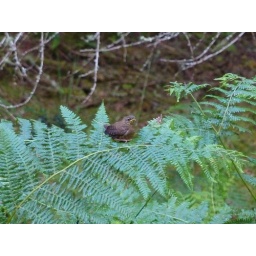
Baby bird in the forest